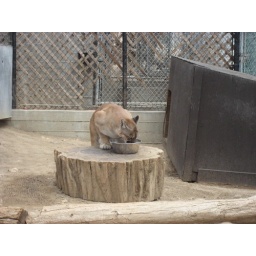
Most of the carivores in the park get fed a ground meat mixture of pig, cow and horse, aptly named &amp;quot;carnivore.&amp;quot;